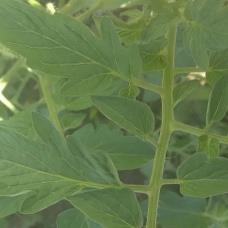
Crop: Tomato
Condition: healthy-leaf